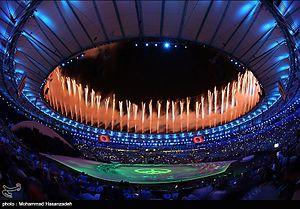
2016 Jeux Olympiques d'été cérémonie d'ouverture - agence photo de nouvelles Tasnimnews